The New York Times Archival Library

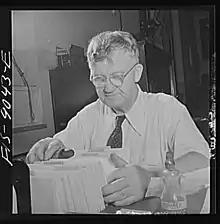
Tommy Bracken, head of the archive, working in 1942

The "New York Times" Archival Library, also known as "the morgue", is the collected clippings and photo archives of the "New York Times" ("NYT") newspaper. It is located in a separate building from the main "Times" offices, in the basement of the former "New York Herald Tribune" on West 41st Street.